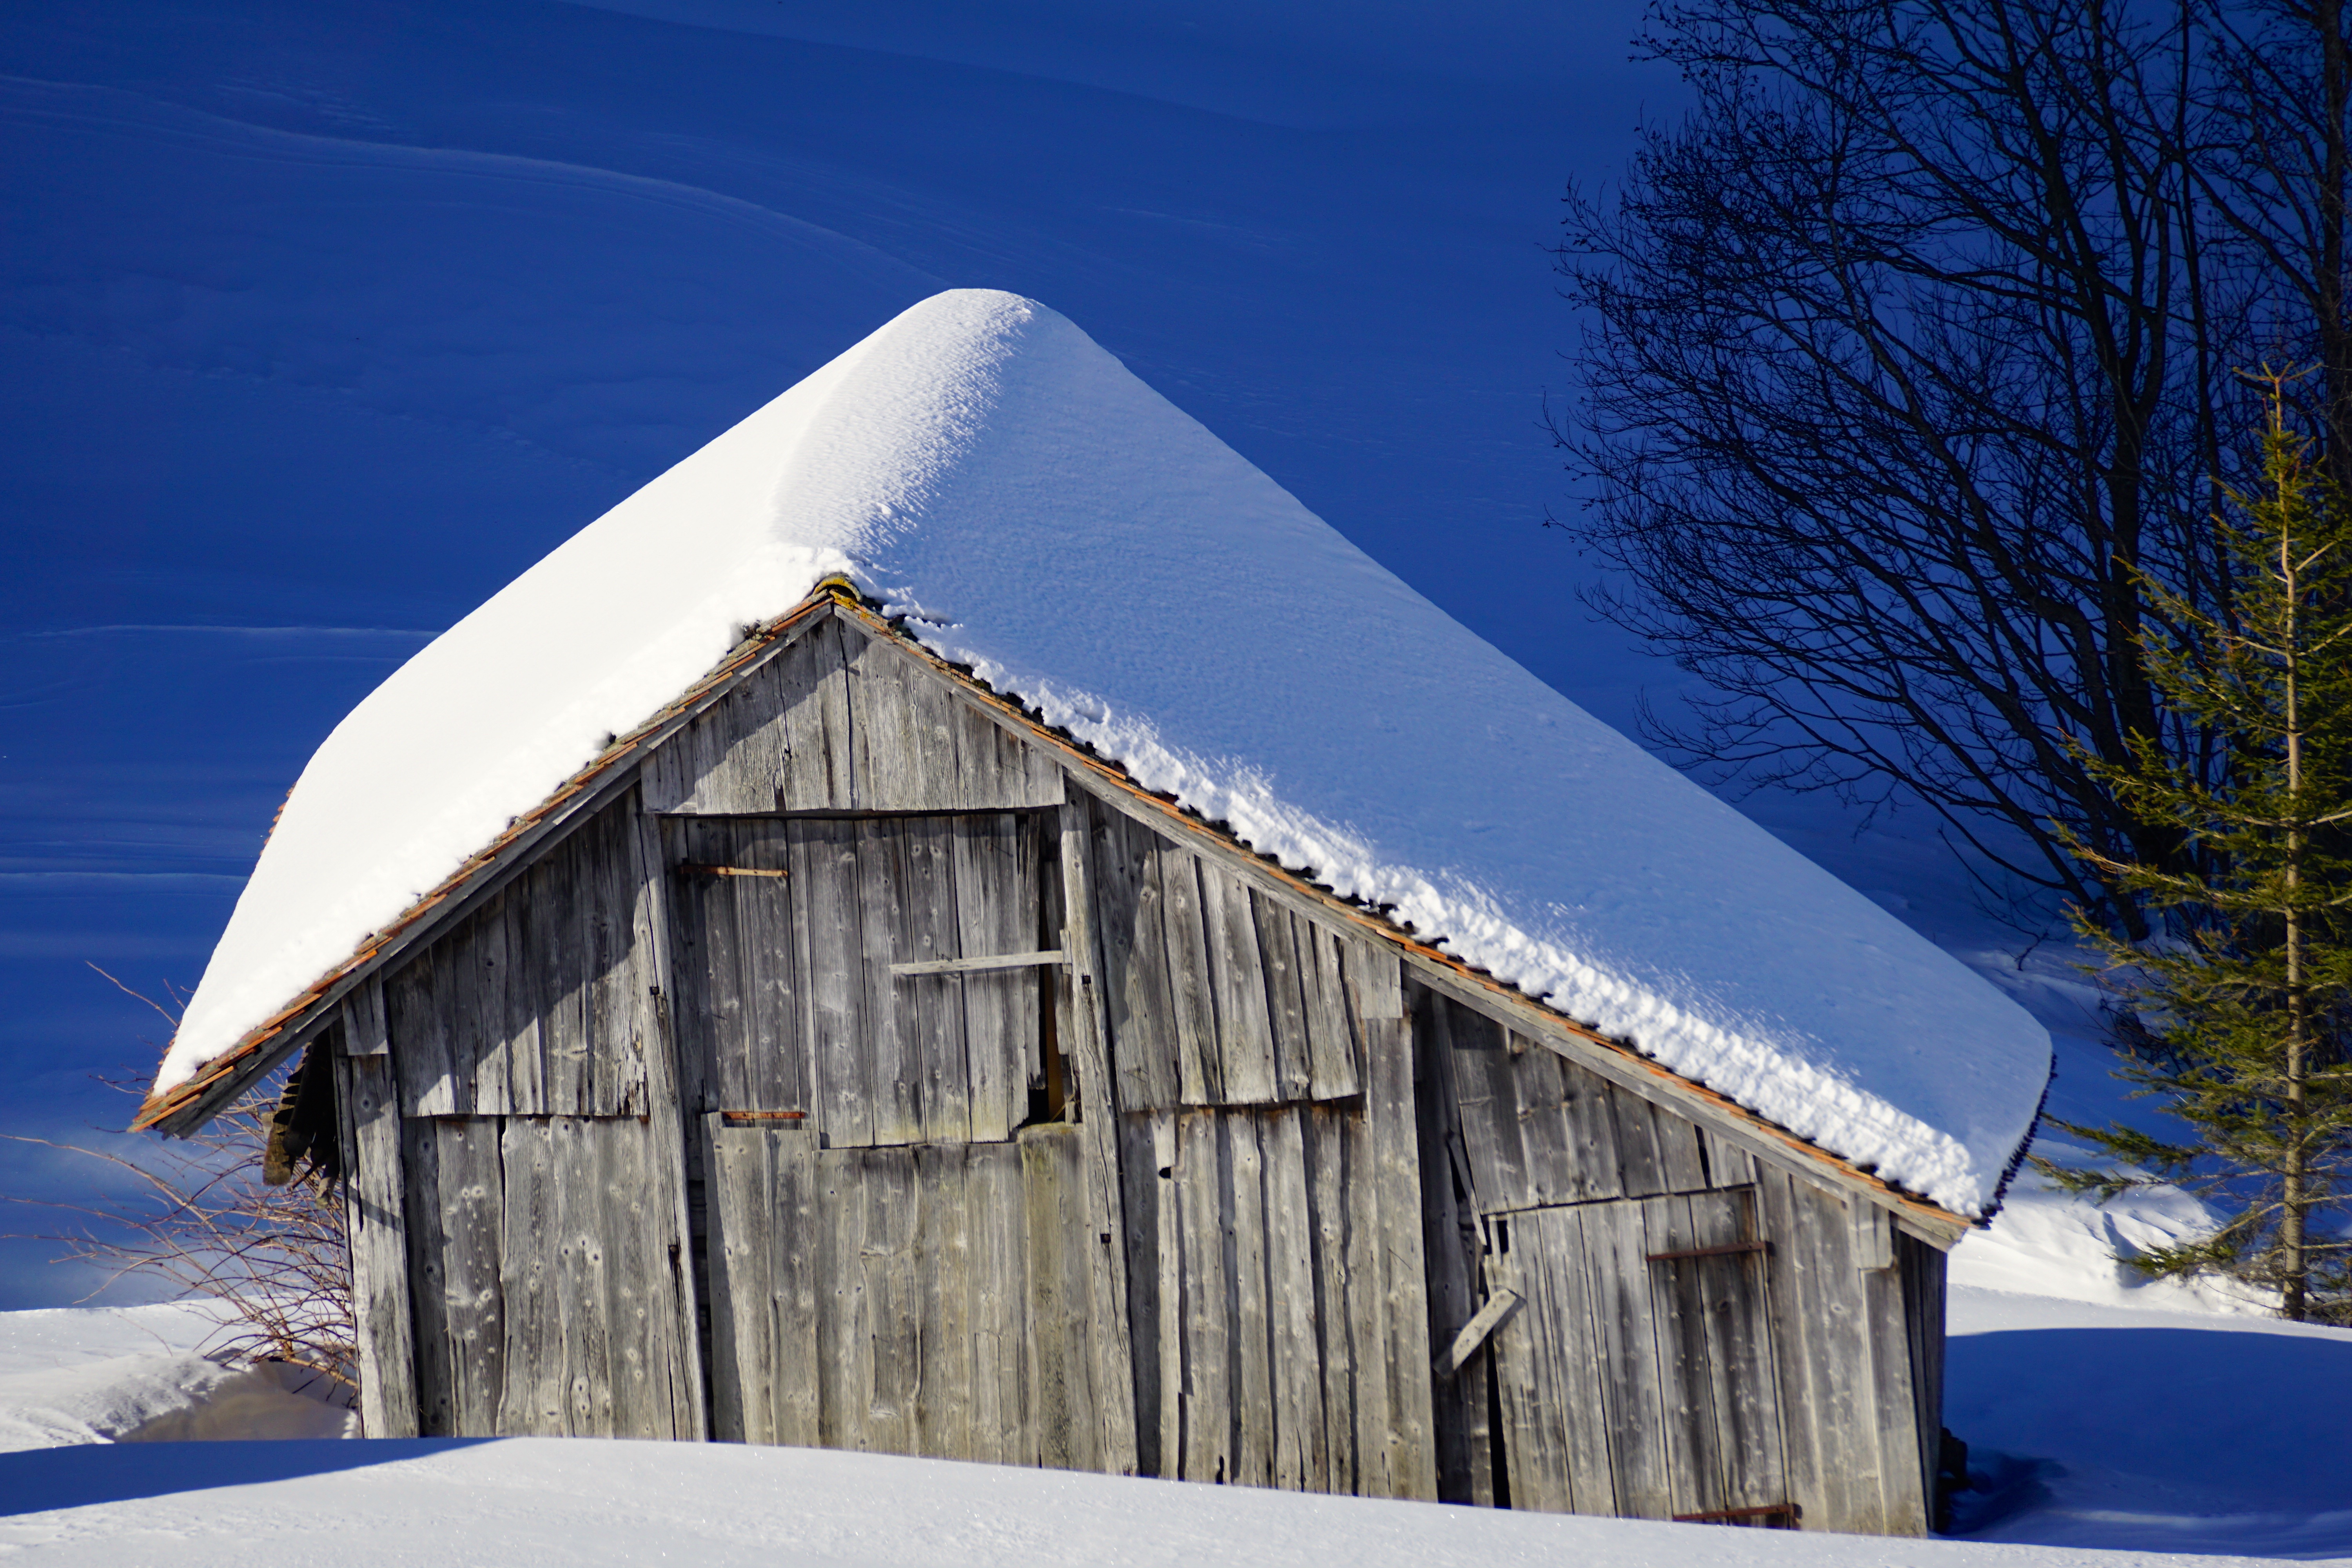
landscape, nature, forest, snow, winter, architecture, wood, white, house, sunlight, roof, building, old, barn, atmosphere, home, hut, shack, idyllic, rural, brown, romance, romantic, facade, blue, chapel, rest, decay, scale, season, weathered, trees, still, log cabin, mood, idyll, rural area, shadow play, hispanic, askew